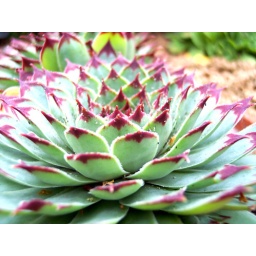
This sharp plant embeded in the ground